Amélie of Orléans

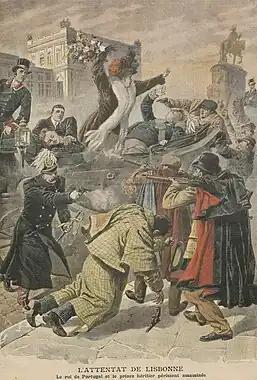
Illustration of the Lisbon Regicide

On 1 February 1908, the royal family returned from the palace of Vila Viçosa to Lisbon. They travelled in the royal train to Barreiro and from there took a boat to cross the Tagus River. They disembarked at Cais das Colunas in the principal square of downtown Lisbon, the Terreiro do Paço. On their way to the Palace of Necessidades, the carriage carrying Carlos and his family passed through the "Rua do Arsenal". While crossing the square and turning to the street, several shots were fired from the crowd by at least two men (Alfredo Luís da Costa and Manuel Buiça), among others. The King died immediately, his heir Prince Dom Luís Filipe was mortally wounded and Infante Dom Manuel was hit in the arm. Queen Amélie remained unharmed as she tried to defend her youngest son, the new king Manuel II, with the flower bouquet she kept in her hand.